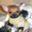
Label: dog